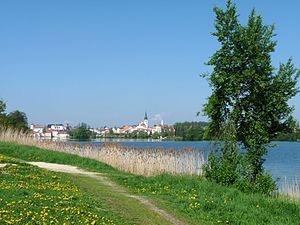
Jindřichův Hradec est une ville de la région de Bohême-du-Sud, en Tchéquie, et le chef-lieu du district de Jindřichův Hradec. Sa population s'élevait à 21 419 habitants en 2020.